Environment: real
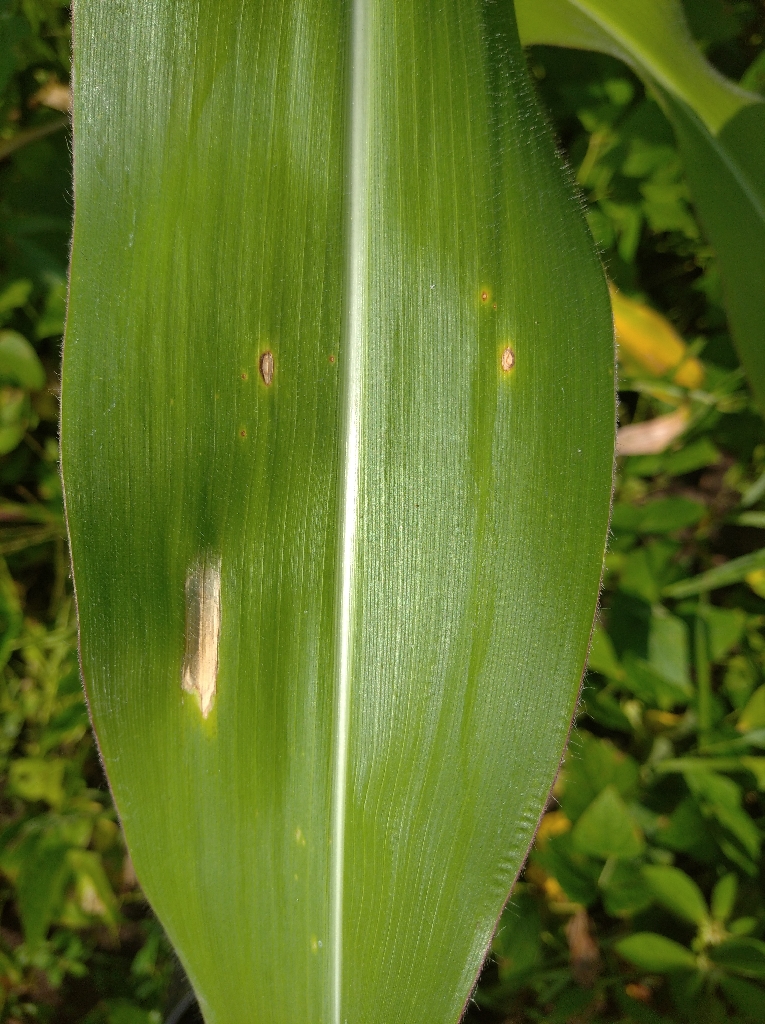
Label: northern_corn_leaf_blight